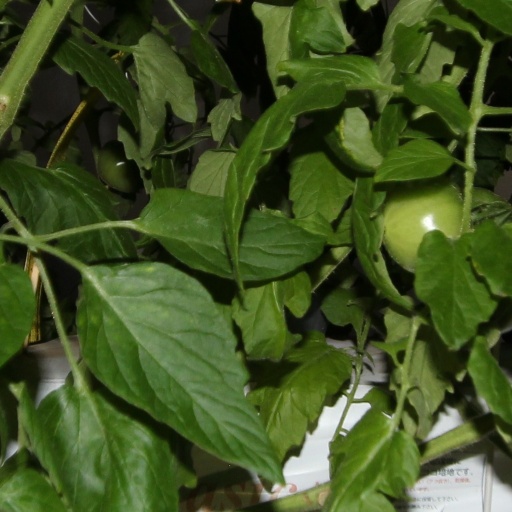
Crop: tomato